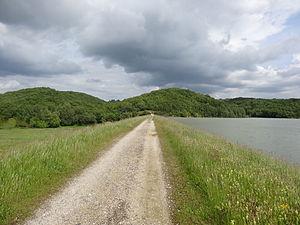
Digue artificielle
Le lac de l'Astarac, ou réservoir de l'Astarac, est un lac de barrage français situé dans le Gers, en région Occitanie.